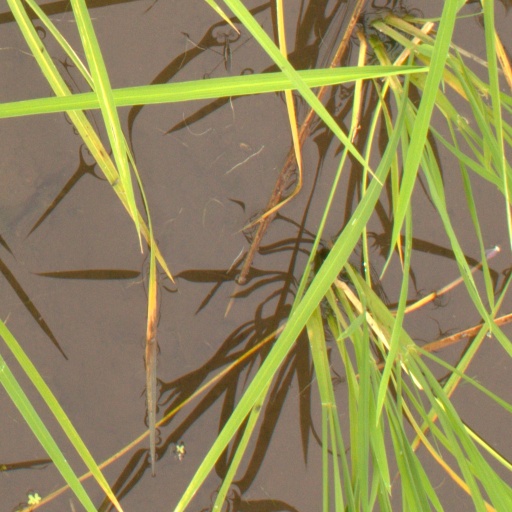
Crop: rice